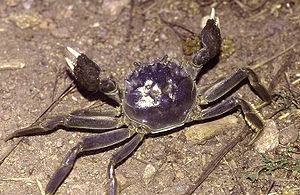
Kinesisk uldhåndskrabbe
En uldhåndskrabbe på land.
Kinesisk uldhåndskrabbe er en krabbeart, der oprindeligt kun levede langs kysten i Østasien fra Fujian i Kina til Korea. Krabben er en invasiv art og menes at være ført til Danmark via fragtskibes ballastvand og blev første gang set i Danmark i 1927.